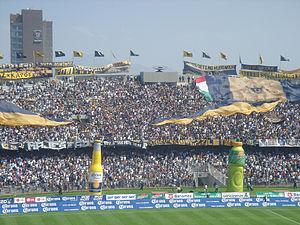
La rivalité entre le Club América et l'UNAM Pumas, également connue sous le nom de Clásico capitalino, se réfère à l'antagonisme entre deux des principaux clubs de football de la ville de Mexico, le Club América créé en 1916 et le Club Universidad Nacional créé en 1954.